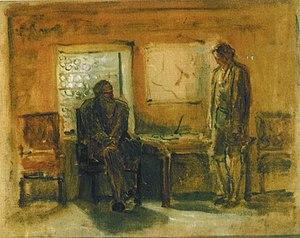
Pierre le Grand interrogeant le tsarévitch Alexis à Peterhof est un tableau du peintre russe Nikolaï Gay. Il fait partie des collections de la galerie Tretiakov.
Ivan le Terrible et son fils Ivan le 16 novembre 1581, également connu sous le nom d'Ivan le Terrible tue son fils, est un tableau peint par Ilia Répine entre 1883 et 1885.